American Legion Hall (Olympia, Washington)

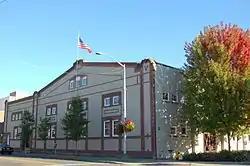

American Legion Hall is a historic building and meeting hall in Olympia, Washington. It was built in 1921 and listed on the National Register of Historic Places in 1987. The concrete, stucco and brick structure was designed by Joseph Wohleb.